It's About Time (TV series)

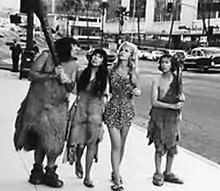
The cave family in the 20th century with Joe E. Ross, Imogene Coca, Mary (Graham) Grace, and Pat Cardi

Astronauts Mac McKenzie (Frank Aletter) and Hector Canfield (Jack Mullaney) travel faster than the speed of light, resulting in being sent back in time to prehistoric days where they have to adjust to living with a cave-dwelling family led by Shag/Shad (Imogene Coca) and Gronk (Joe E. Ross). Their children were 18-year-old Mlor (Mary Grace) and 14-year-old Breer (Pat Cardi). Tribe Chief Boss (Cliff Norton) and his right-hand man Clon (Mike Mazurki) were always suspicious of the astronauts.